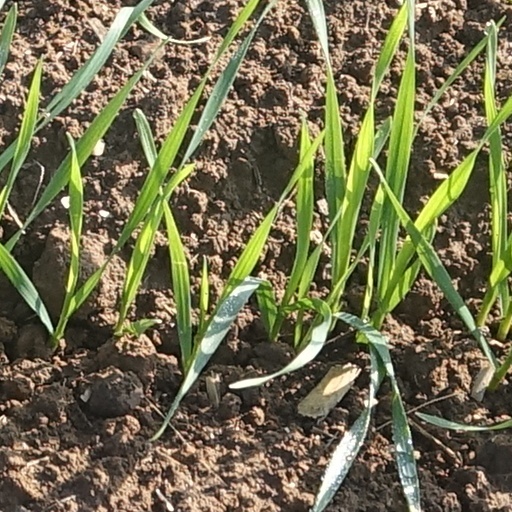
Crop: wheat